Johnson-Smith House

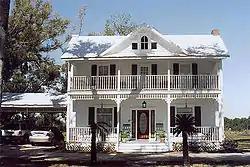
Johnson-Smith House

The Johnson-Smith House is a historic property in DeSoto County, Florida. It is listed on the National Register of Historic Places. It is a late 19th-century two-story Folk Victorian architecture residence (c. 1892). appearance. It was added to the National Register on April 16, 2013. The home is located at 1519 North Arcadia Avenue in Arcadia, Florida.